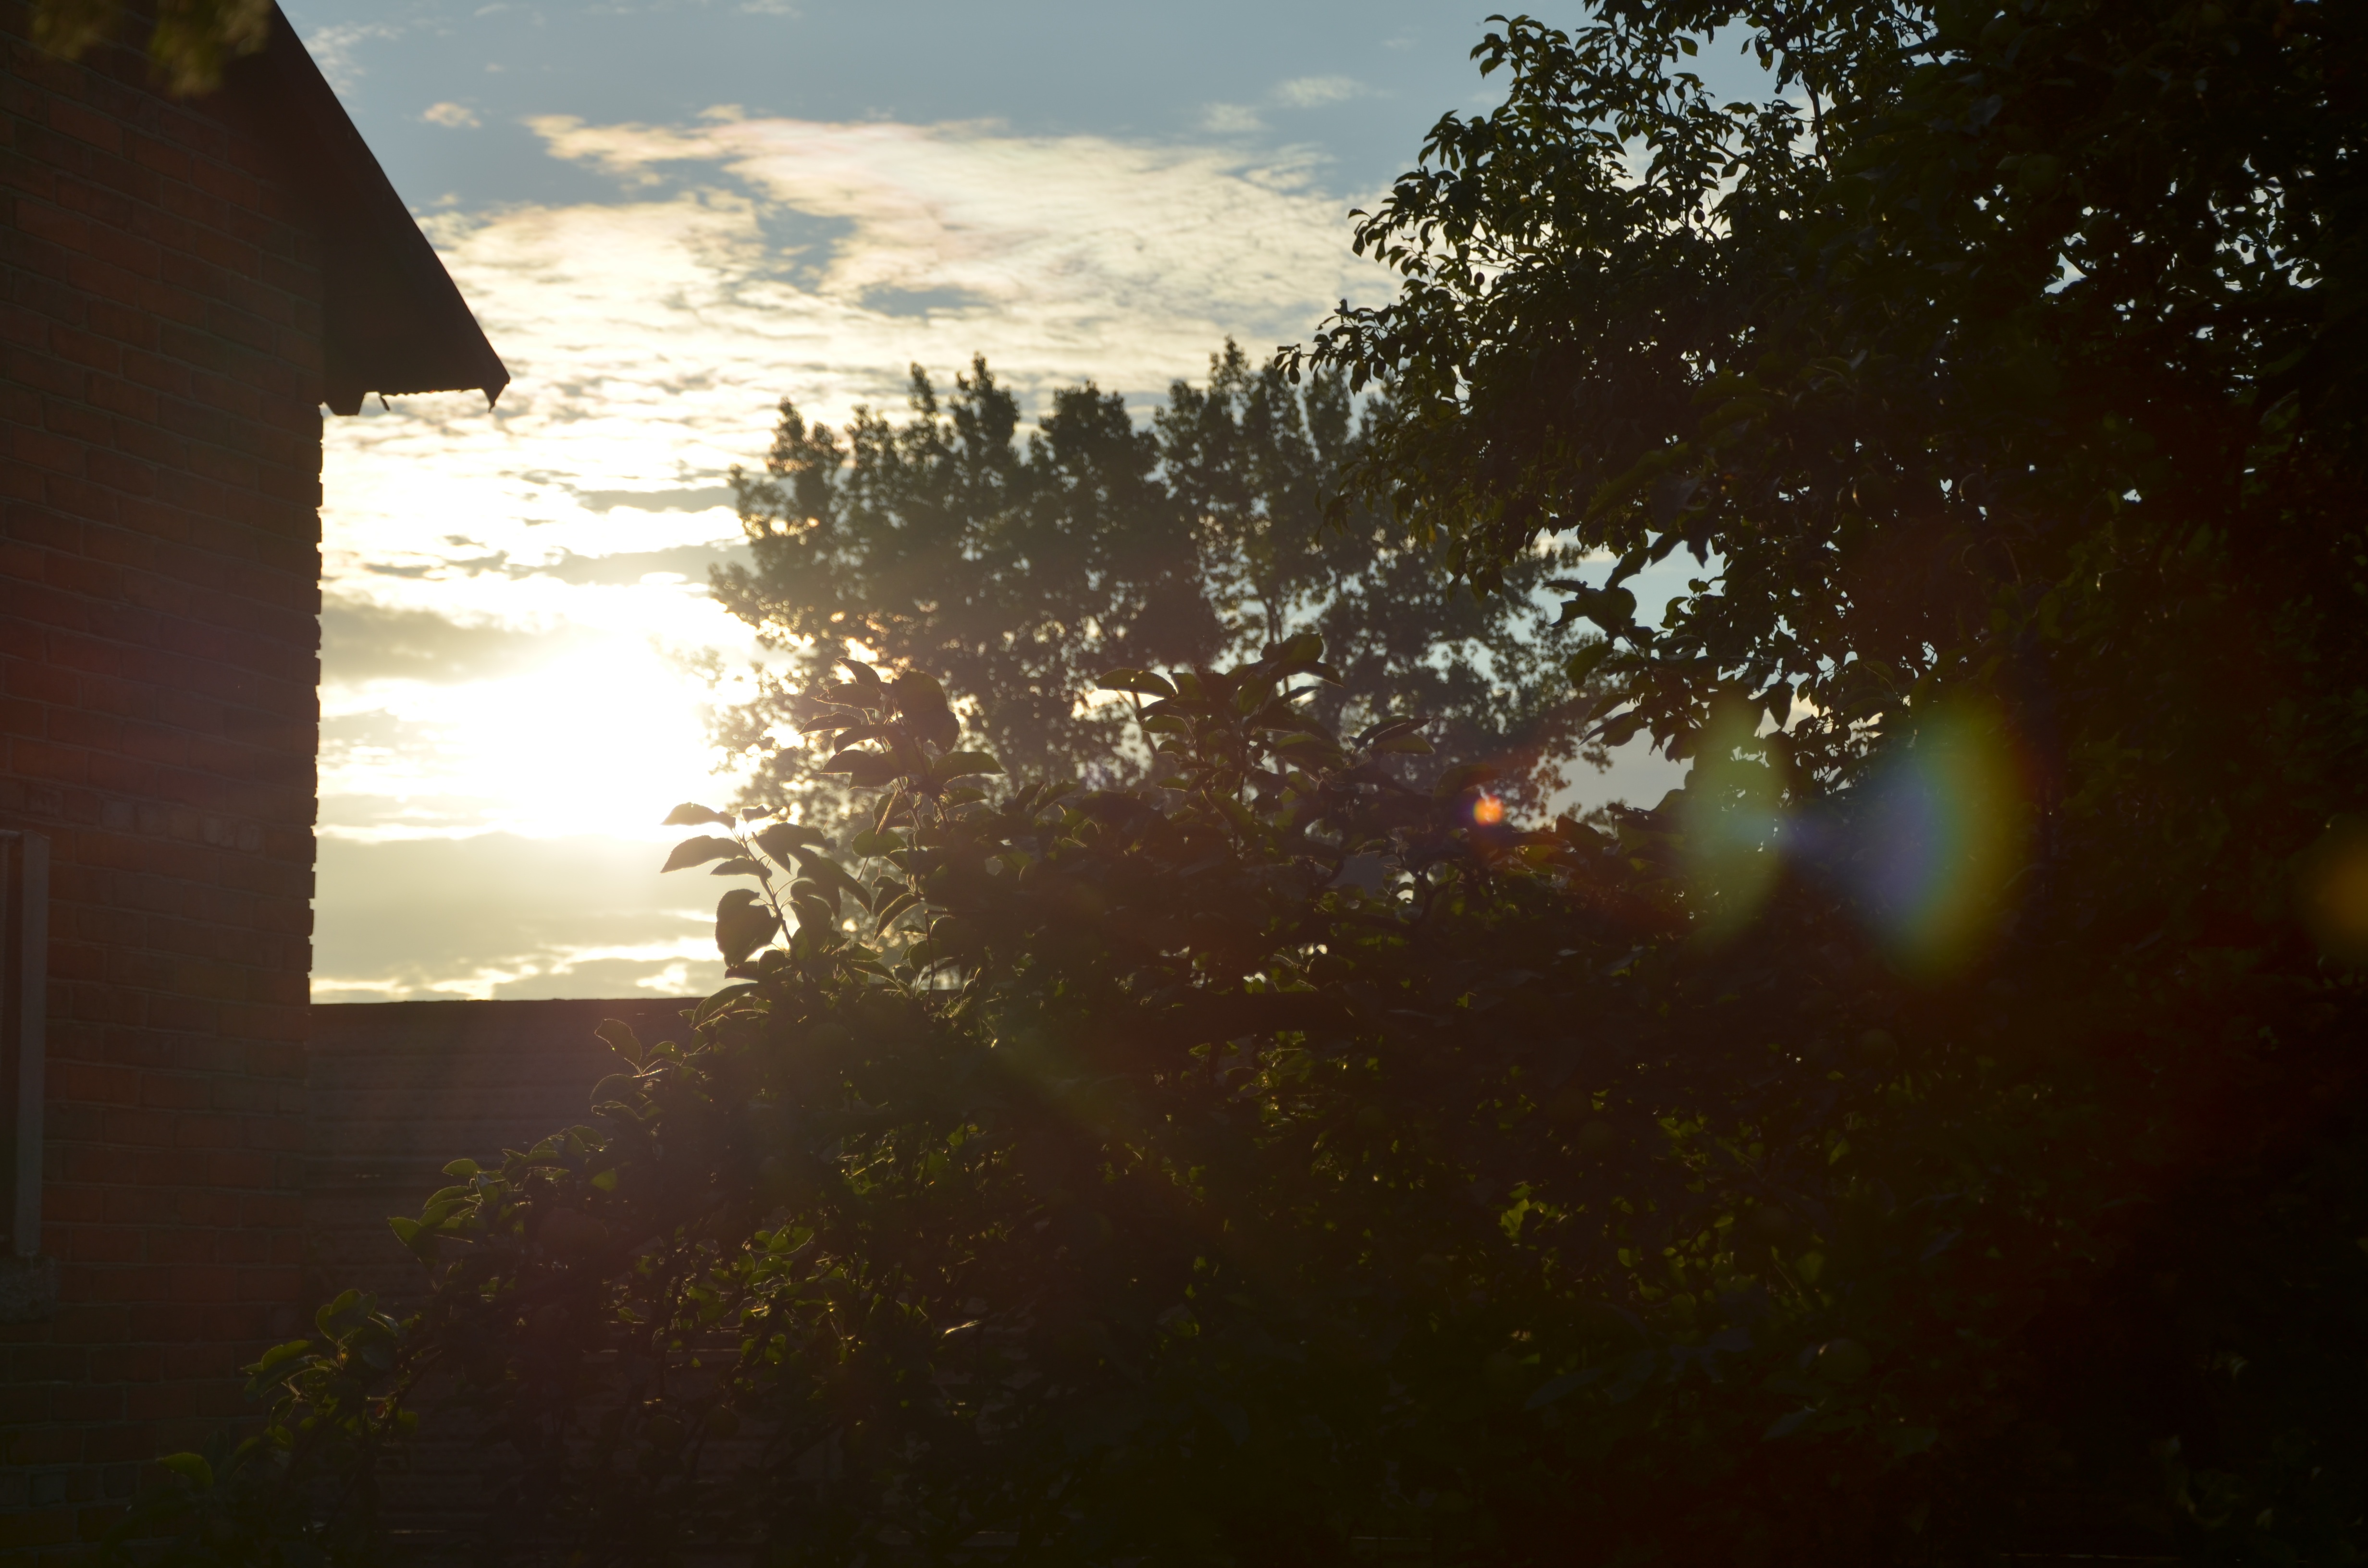
light, sky, sun, night, sunlight, morning, atmosphere, reflection, darkness, astronomical object, atmospheric phenomenon, atmosphere of earth